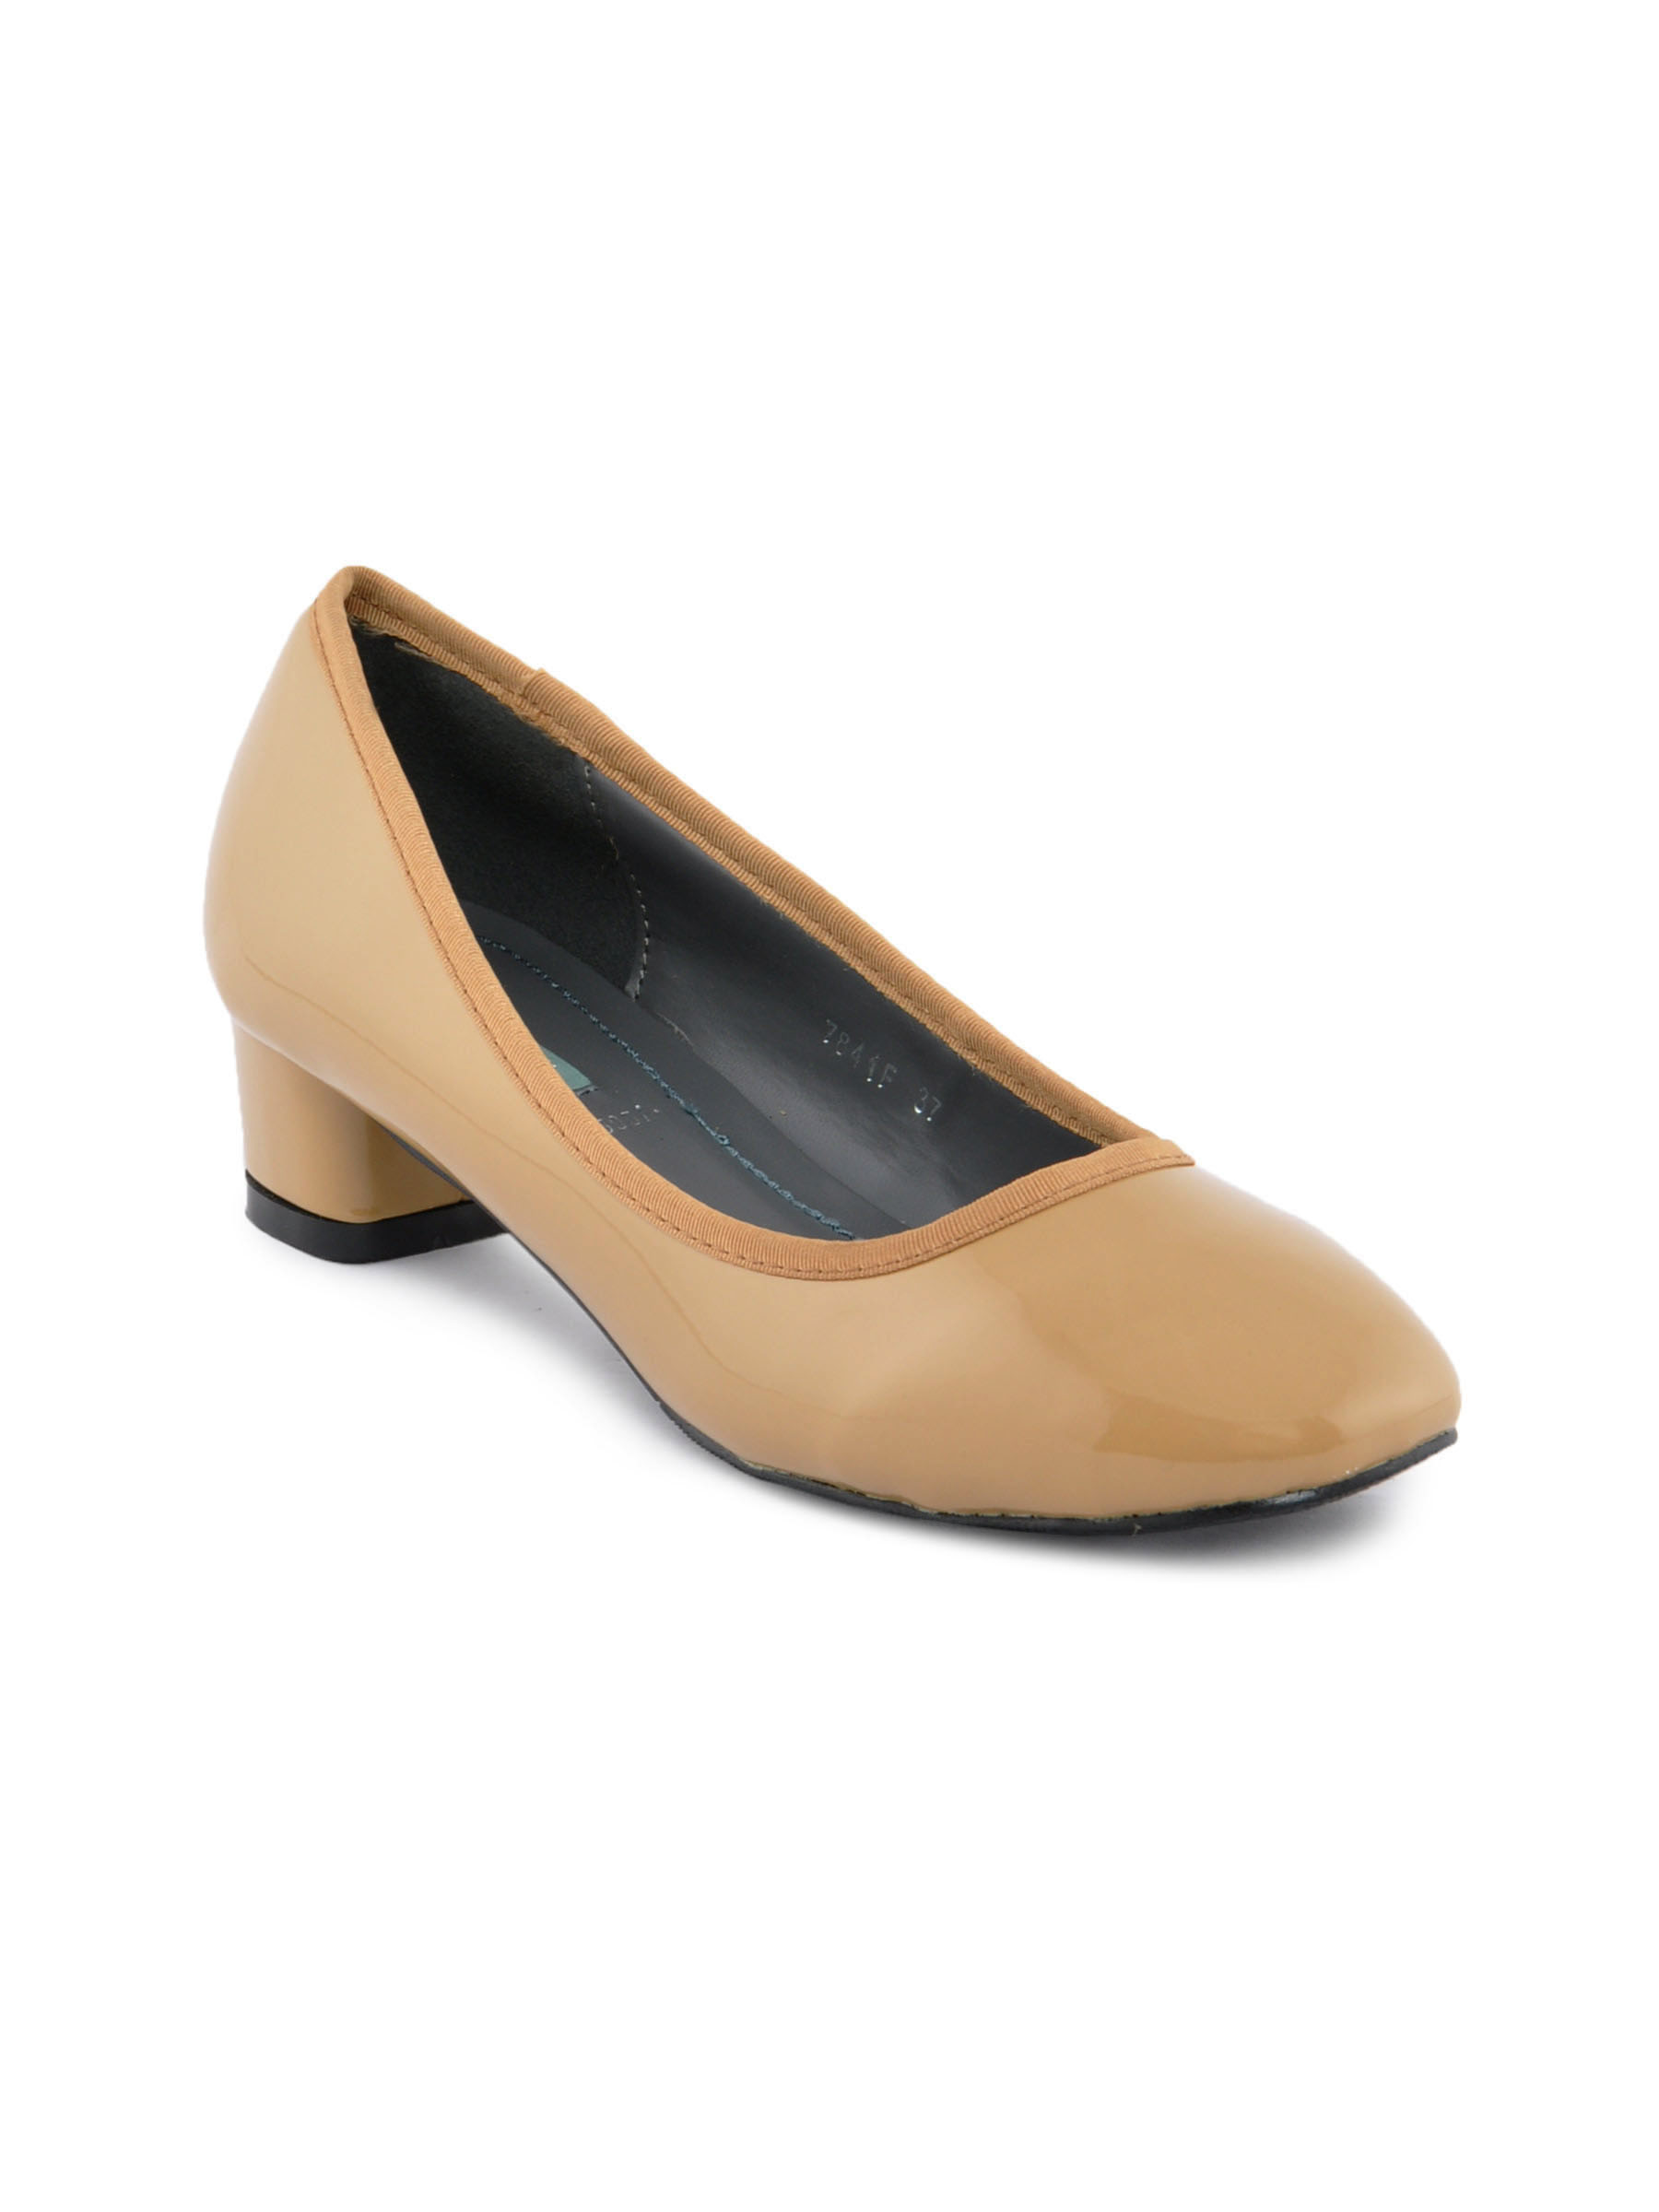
Catwalk Women Pumps Beige Heels
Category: Footwear / Shoes / Heels
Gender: Women
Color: Beige
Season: Winter 2015
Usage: Casual